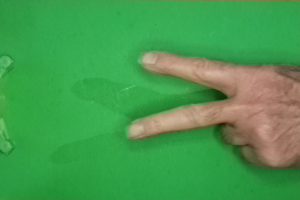
Label: scissors